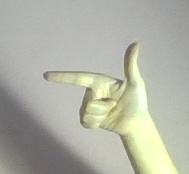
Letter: yaa